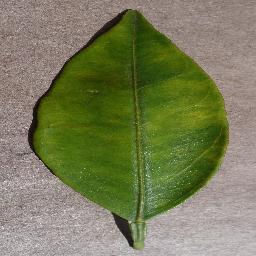
Label: Orange___Haunglongbing_(Citrus_greening)